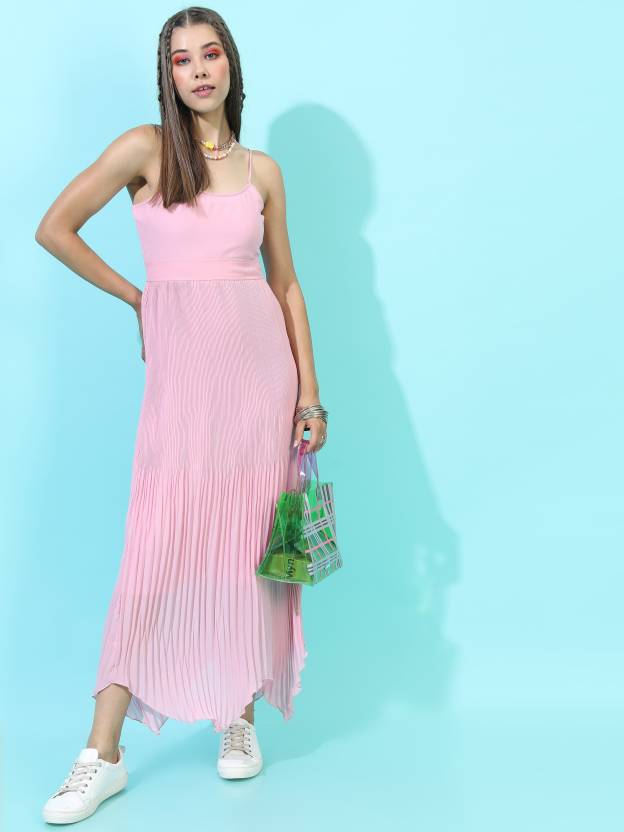
Product: Women Asymmetric Pink Dress
Price: ₹573
Colors: Pink
Pattern: Solid